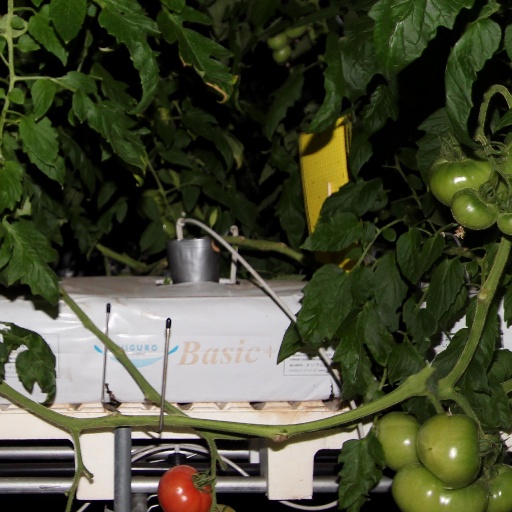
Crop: tomato